Rocky Elsom

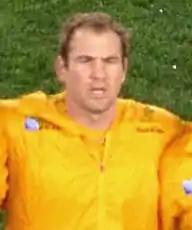
Elsom in 2011

Rocky Elsom (born 14 February 1983) is an Australian former rugby union player. He played the positions of flanker and number eight. He was selected for 75 caps for Australia and scored 75 points. He is the most capped Australian blindside flanker. Elsom was the 76th Australian test captain, having replaced Stirling Mortlock in 2009 for two years. He played for the Wallabies from 2005 until 2011. Elsom played professionally for New South Wales, Brumbies and Leinster.